Holiest sites in Shia Islam

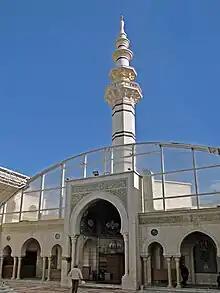
Sayyidah Ruqayya Mosque in Damascus

The Sayyidah Zaynab Mosque in Damascus, Syria contains the tomb of Zaynab bint Ali, the daughter of Ali and Fatimah, and the granddaughter of Muhammad.